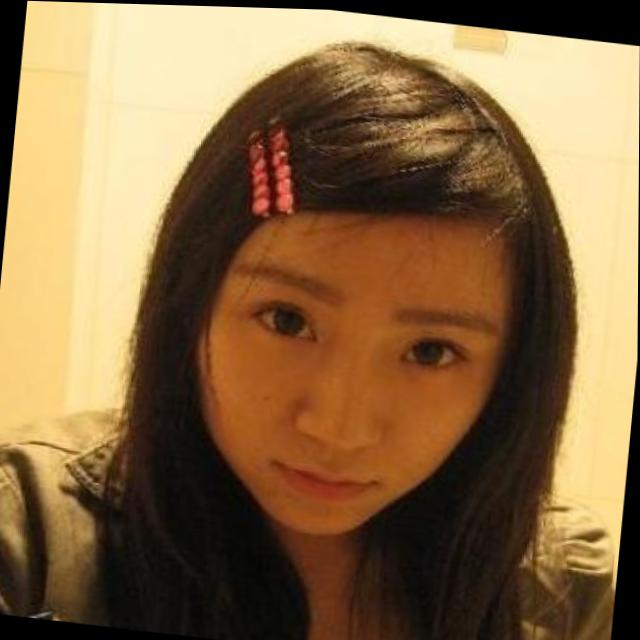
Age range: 13-20